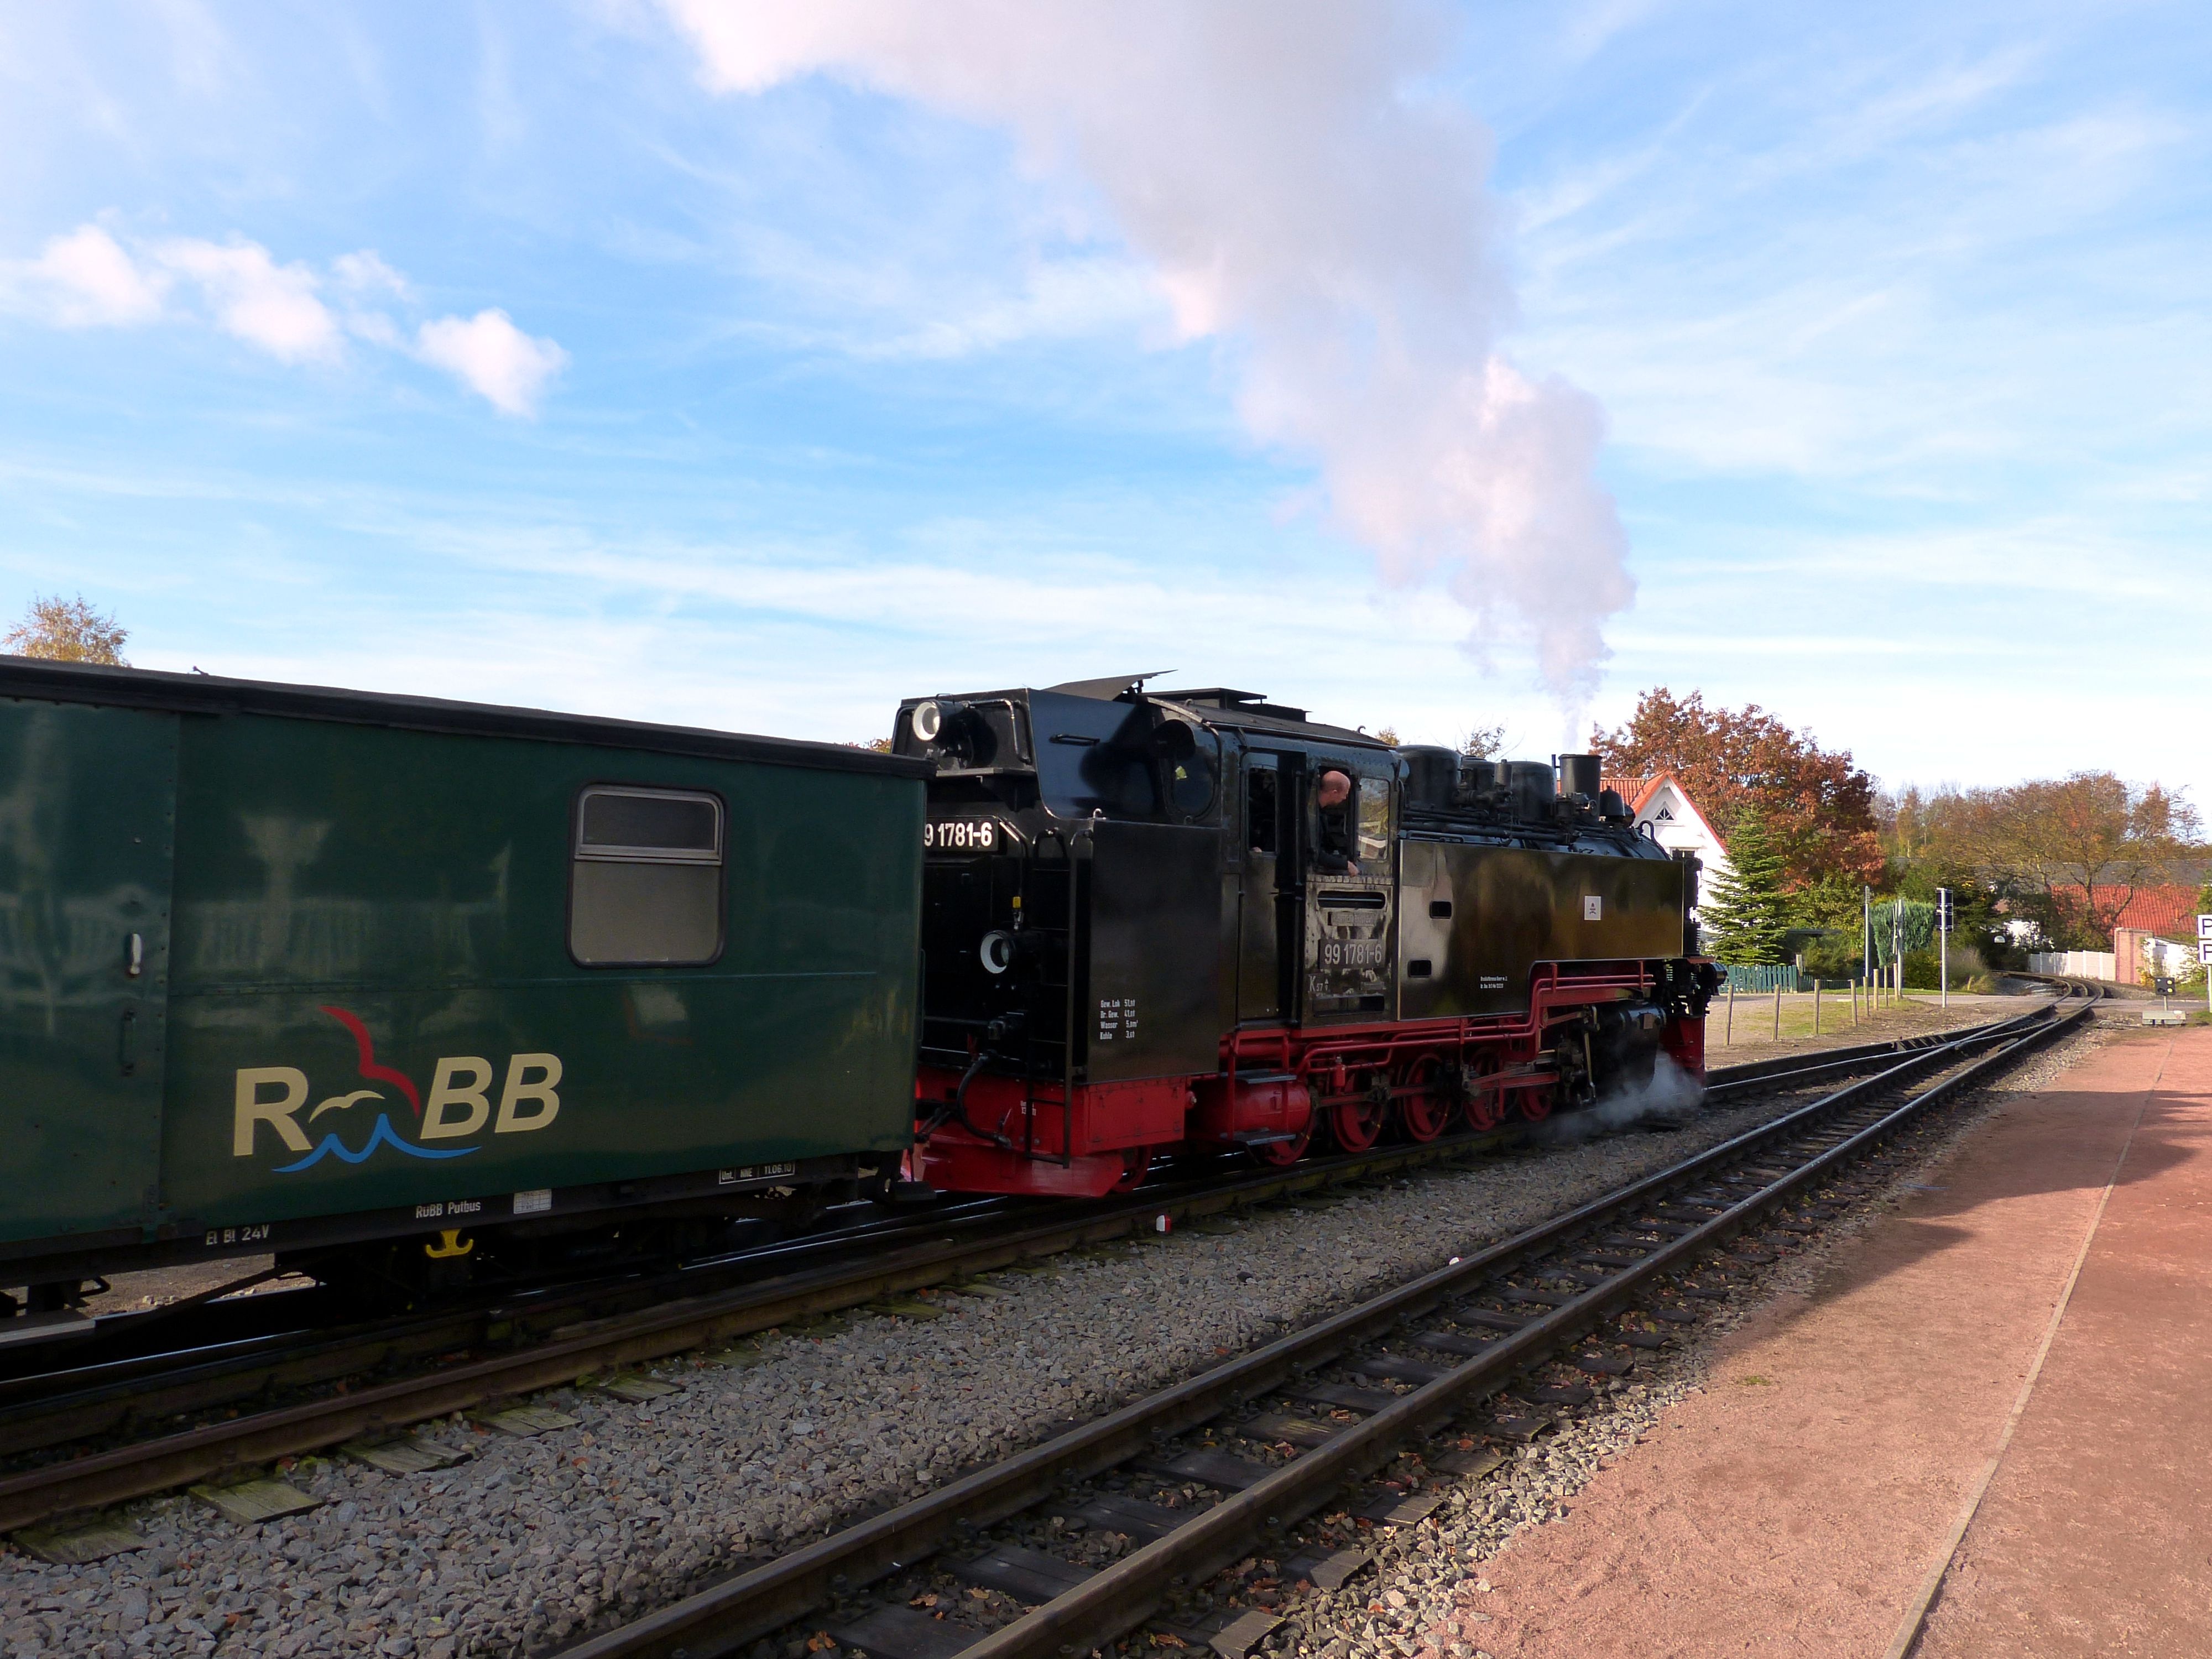
track, railway, train, smoke, transport, vehicle, nostalgia, tourism, locomotive, loco, nostalgic, railway station, historically, binz, passenger, rail transport, rail traffic, steam locomotive, steam railway, water vapor, western pomerania, small ground, rasender roland, land vehicle, rugen, rolling stock, railroad car, passenger car, selllin